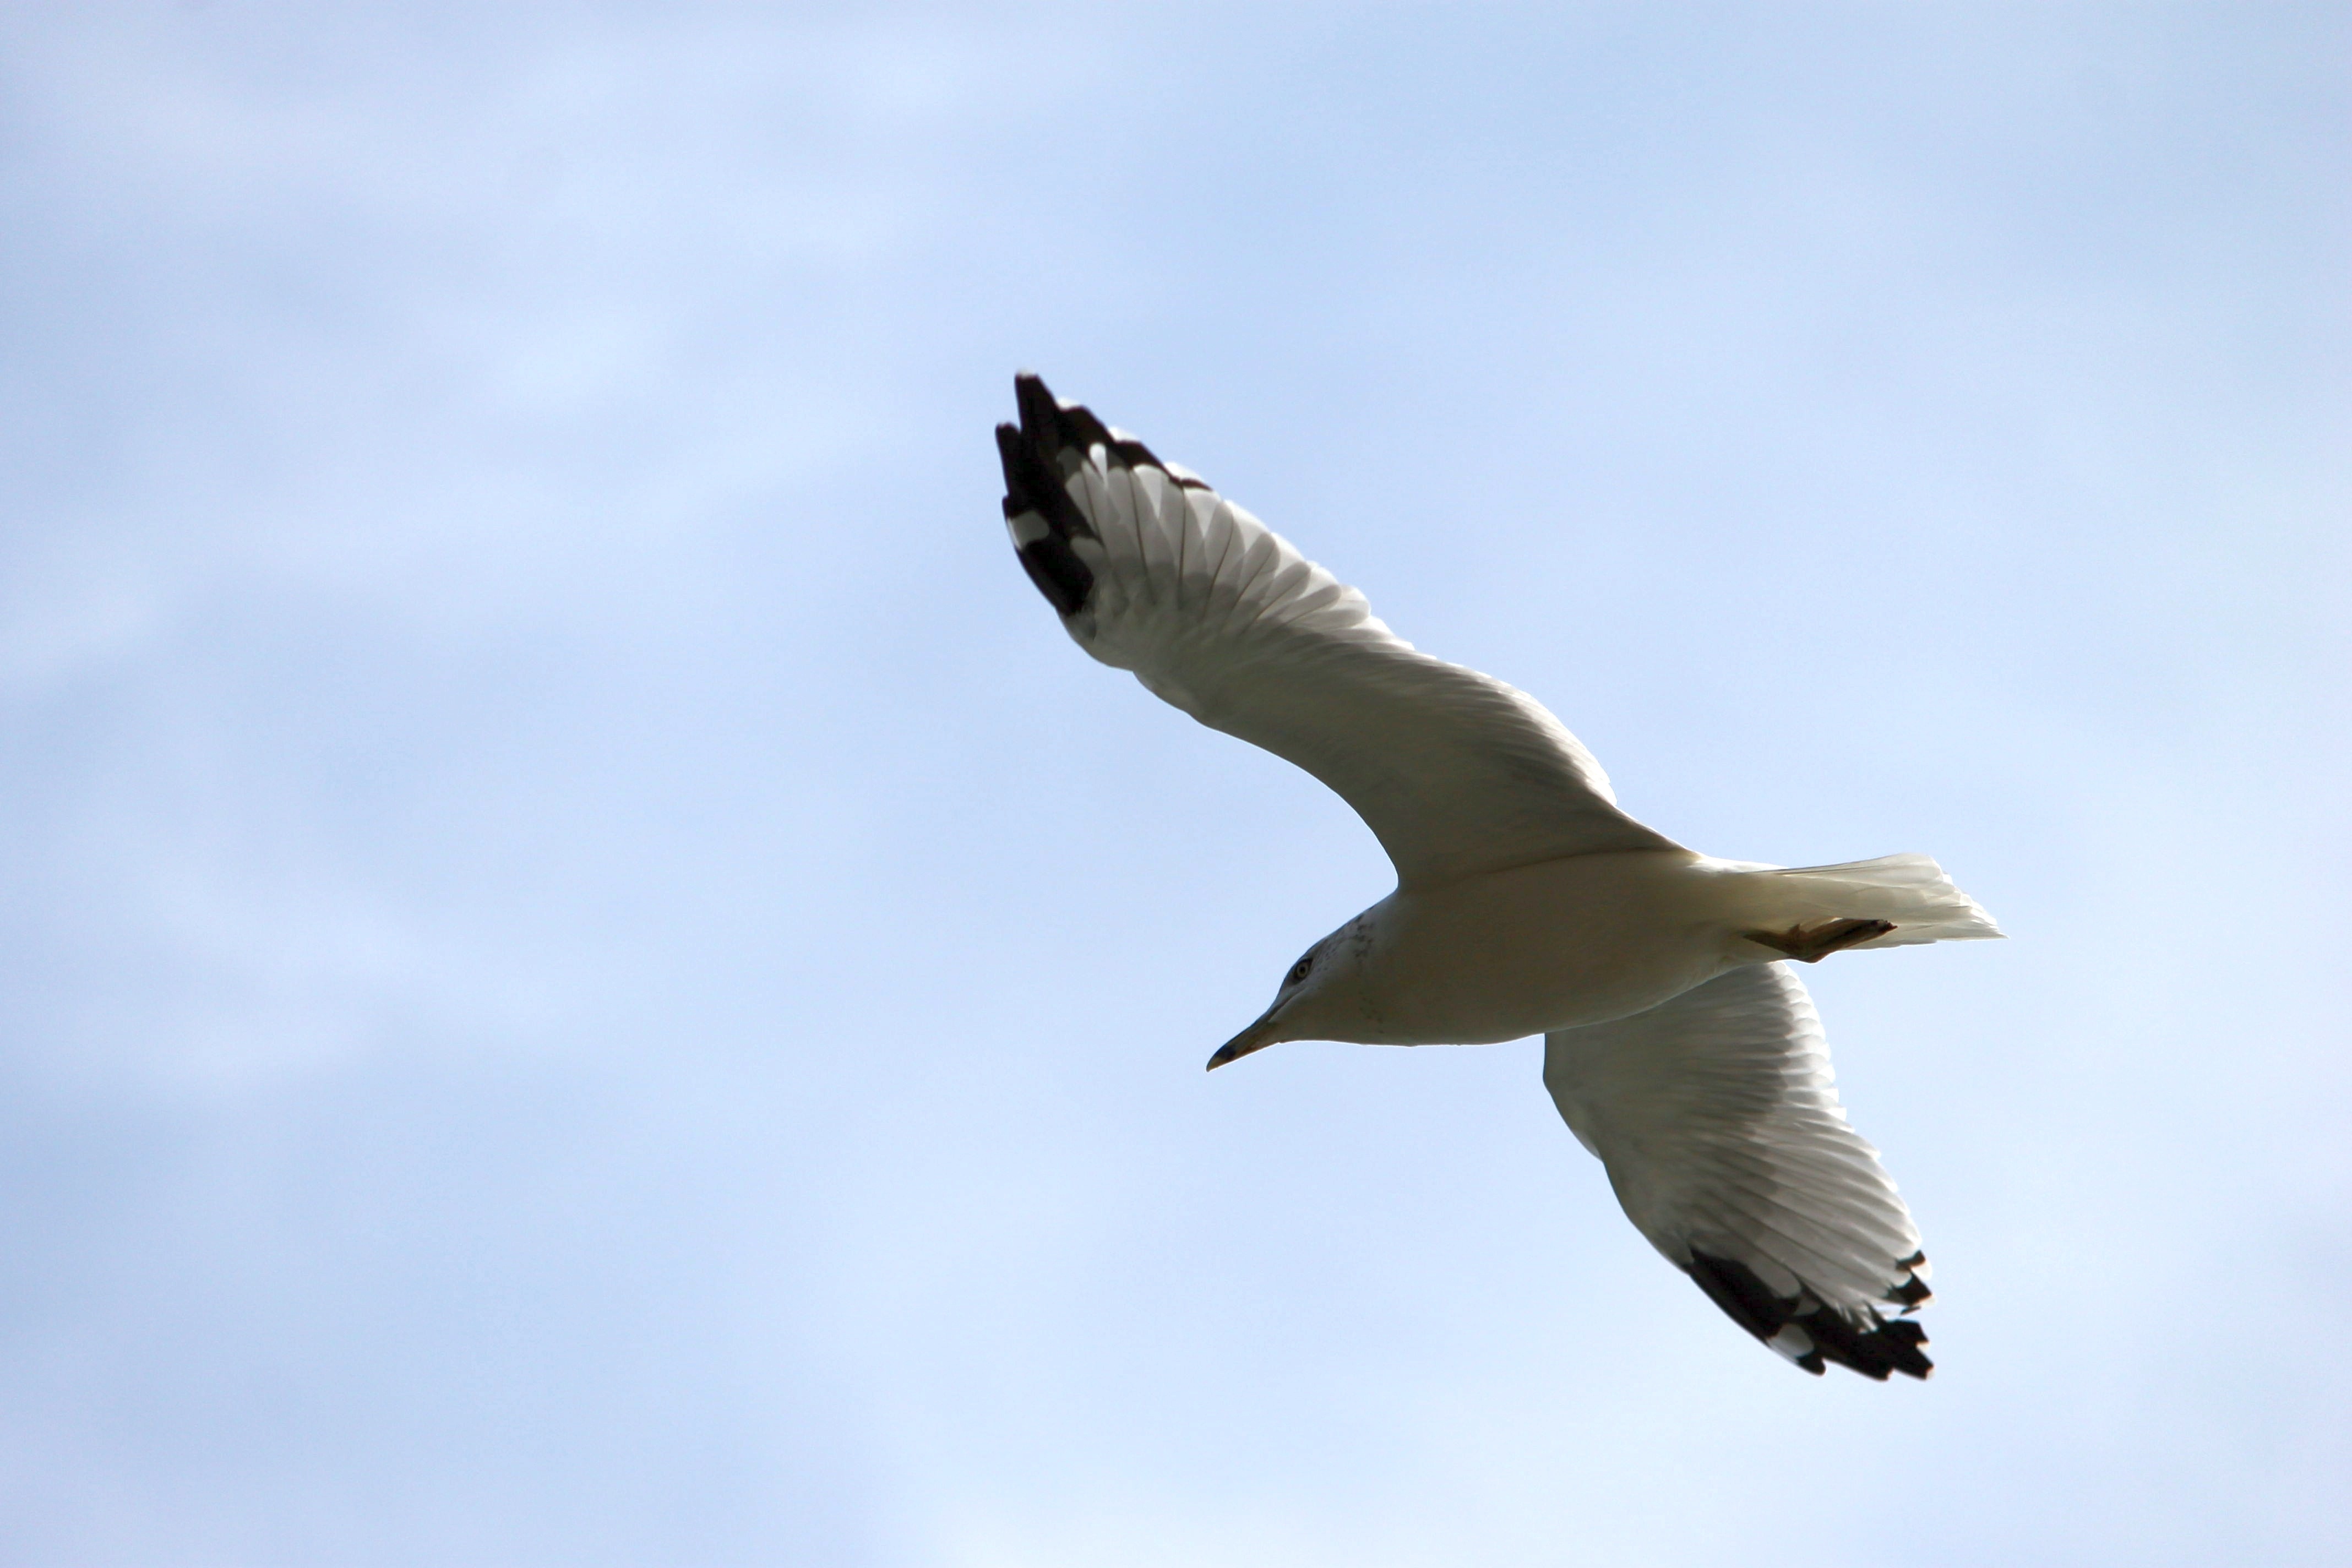
bird, wing, sky, white, animal, seabird, flying, wildlife, gull, beak, flight, blue, feather, goose, vertebrate, water bird, bird silhouette, birds flying